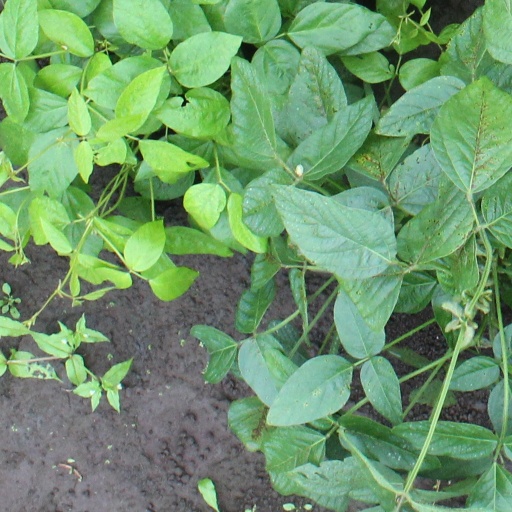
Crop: soybean